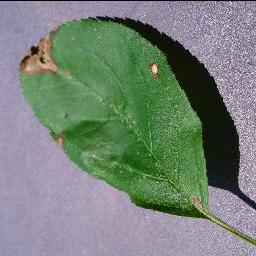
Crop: apple
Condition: black_rot